The Thousand-Dollar Husband

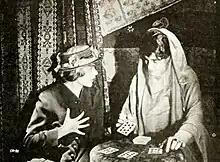
Film still

The Thousand-Dollar Husband is a lost 1916 American silent drama film written and directed by James Young and starring Blanche Sweet, Theodore Roberts, Tom Forman, James Neill, Horace B. Carpenter, and Lucille La Verne. The film was released on May 28, 1916, by Paramount Pictures.